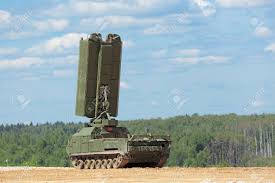
Label: Air Defense